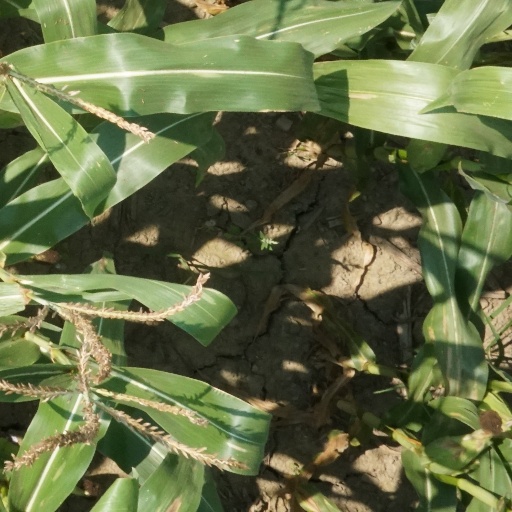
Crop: maize; corn